Christianity in the 11th century

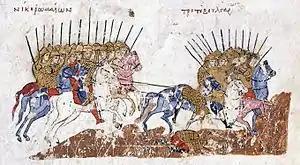
Victorious Byzantine cataphracts pursuing the fleeing Bulgarian heavy cavalry, from the "Madrid Skylitzes"

Emperor Basil II Porphyrogenitus sought to restore former territories of the Byzantine Empire. By 1000, Basil II had fought off his own nobility and defeated the Islamic threat from the east, and so led another invasion of Bulgaria. Bulgaria had been partly subjugated by John I Tzimiskes after the invasion of Svyatoslav I of Kiev but parts of the country had remained outside Byzantine control under the leadership of Samuel and his brothers.